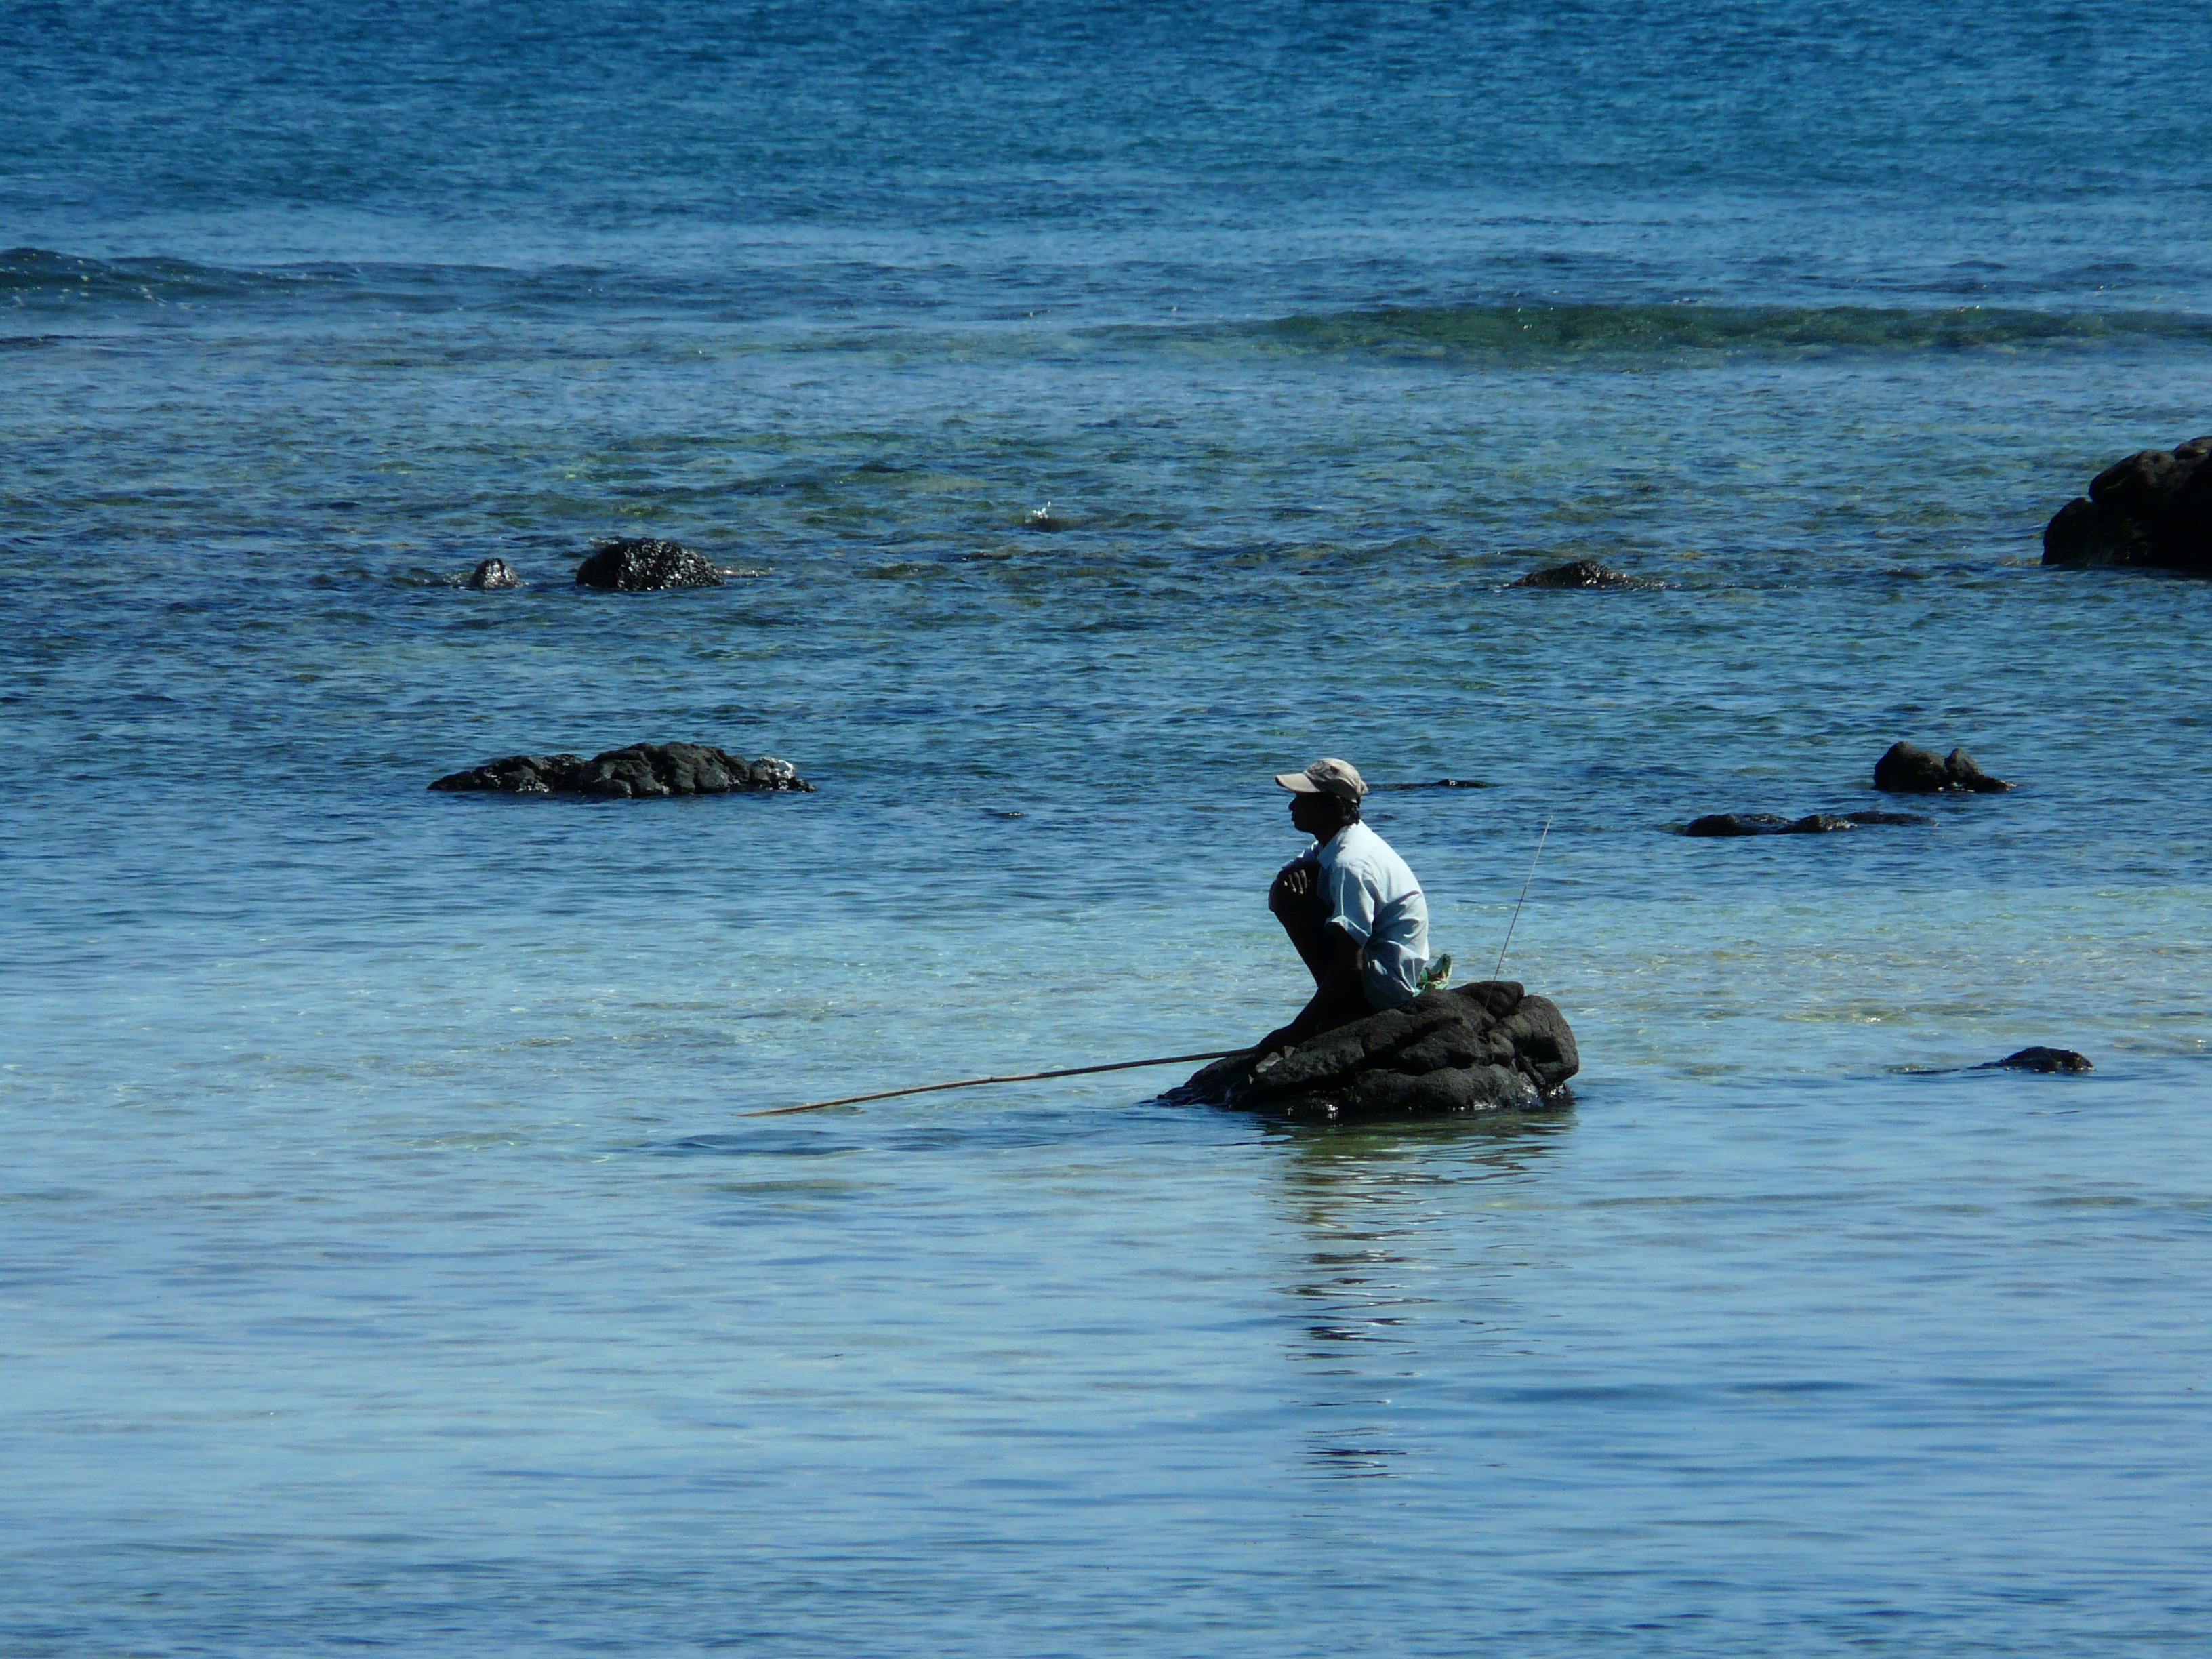
man, beach, sea, coast, water, rock, ocean, shore, wave, bay, fishing rod, body of water, side, angler, angling, indian ocean, mauritius, wind wave, mauritian